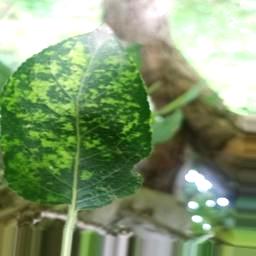
Label: Apple_Mosaic